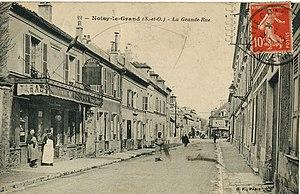
Noisy-le-Grand.Grande Rue
Noisy-le-Grand est une commune française située dans le département de la Seine-Saint-Denis en région Île-de-France.